Russia–Ukraine relations

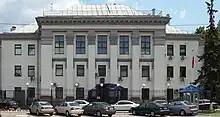
The Russian Embassy in Kyiv, 2008

After the dissolution of the Soviet Union, Ukraine gained its independence and inherited the third largest nuclear stockpile in the world, along with significant means of its design and production. The country had 130 UR-100N intercontinental ballistic missiles (ICBM) with six warheads each, 46 RT-23 Molodets ICBMs with ten warheads apiece, as well as 33 heavy bombers, totaling approximately 1,700 warheads remaining on Ukrainian territory. While Ukraine had physical control of the weapons, it did not have operational control, as they were dependent on Russian-controlled electronic Permissive Action Links and the Russian command and control system. In 1992, Ukraine agreed to voluntarily remove over 3,000 tactical nuclear weapons.